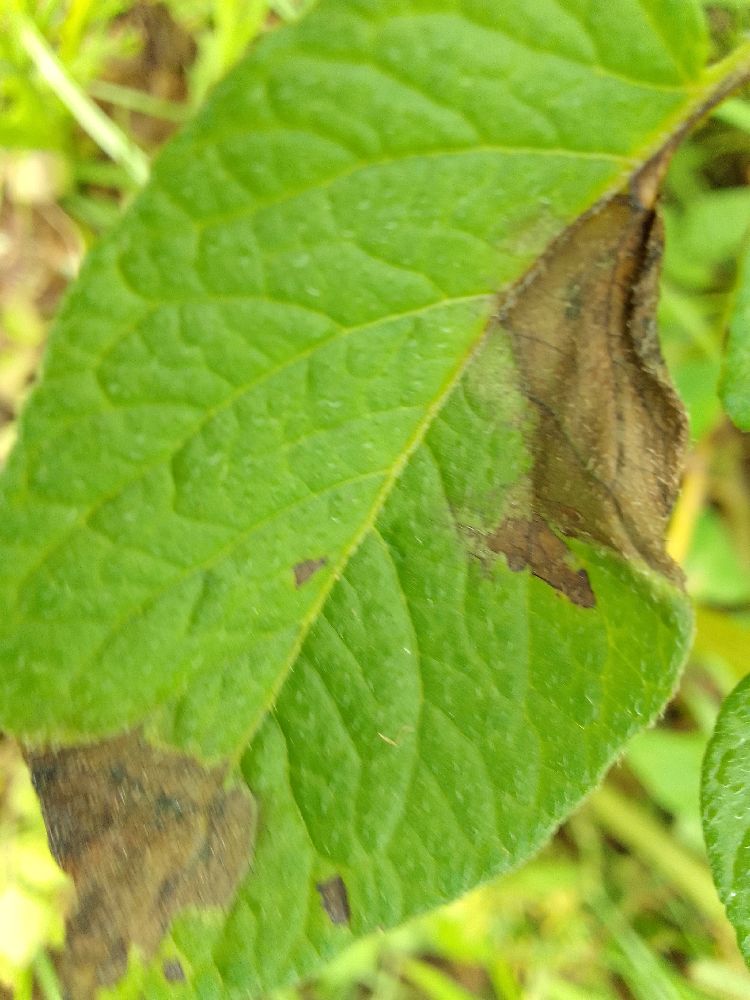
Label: Late blight